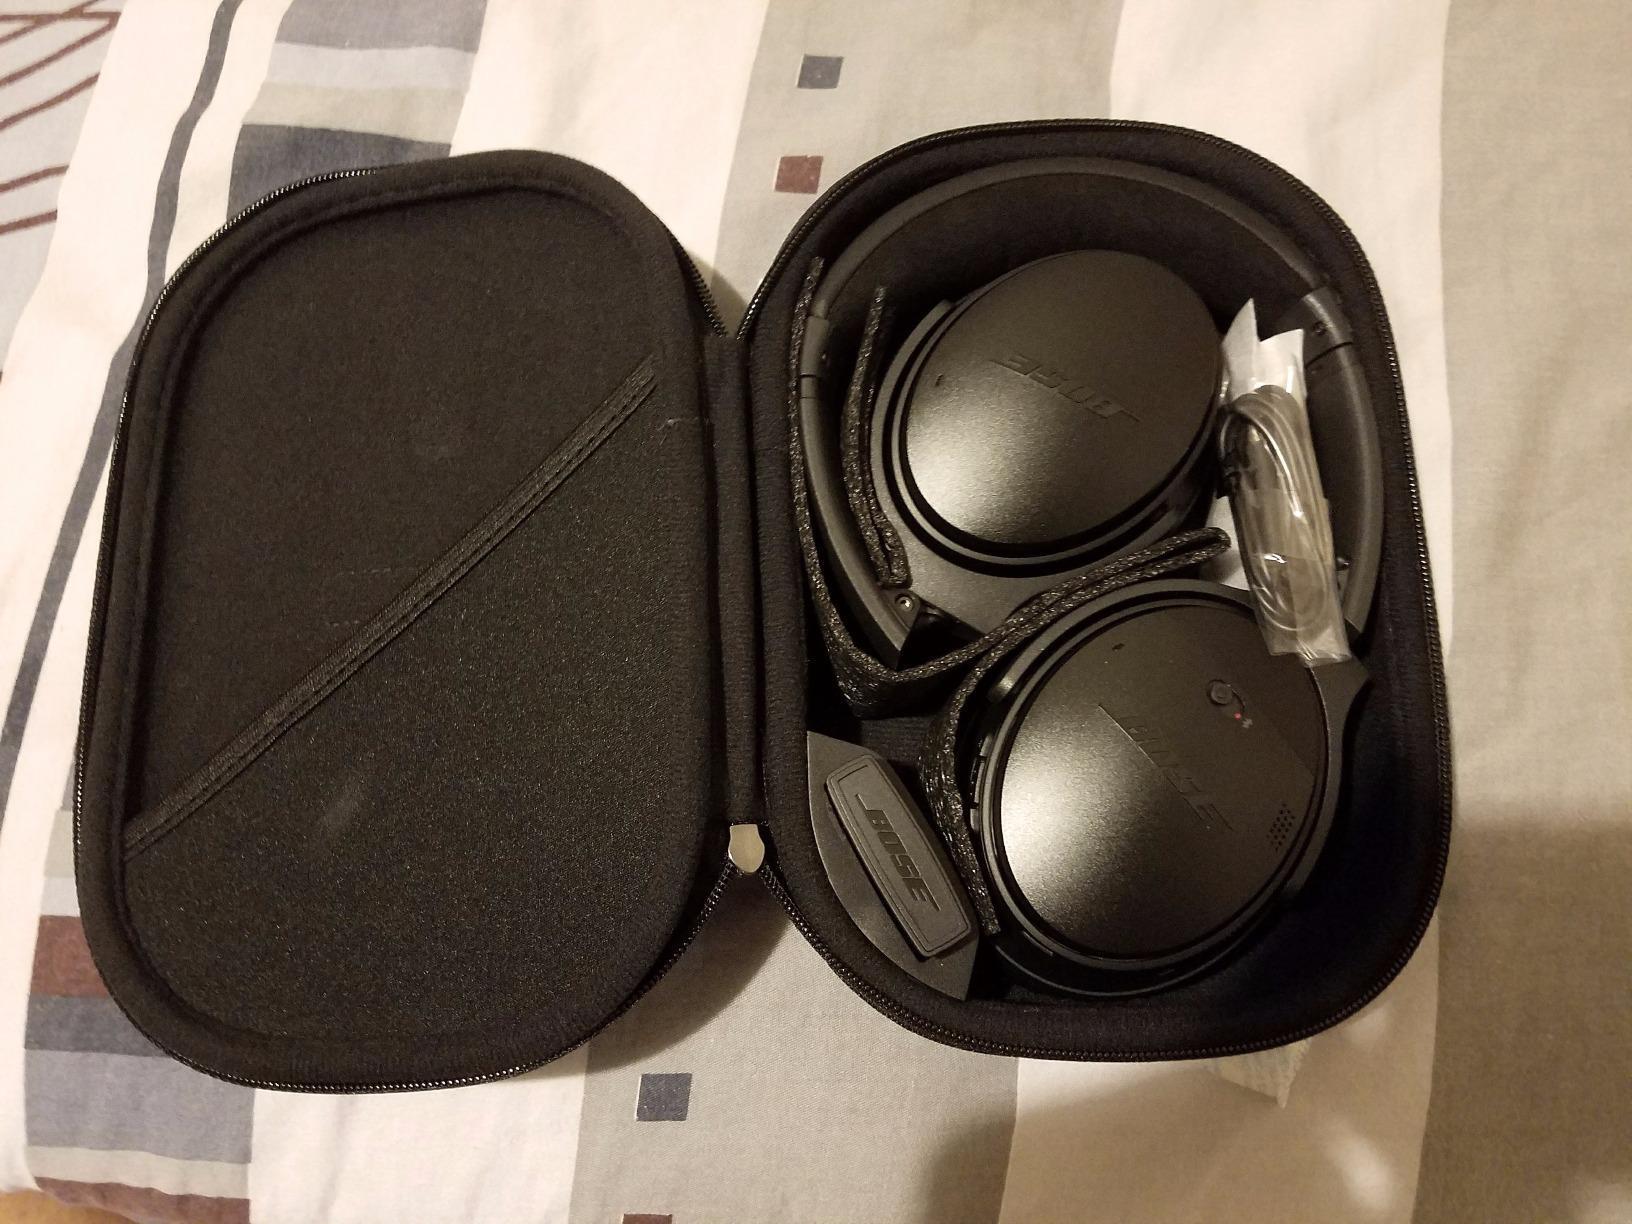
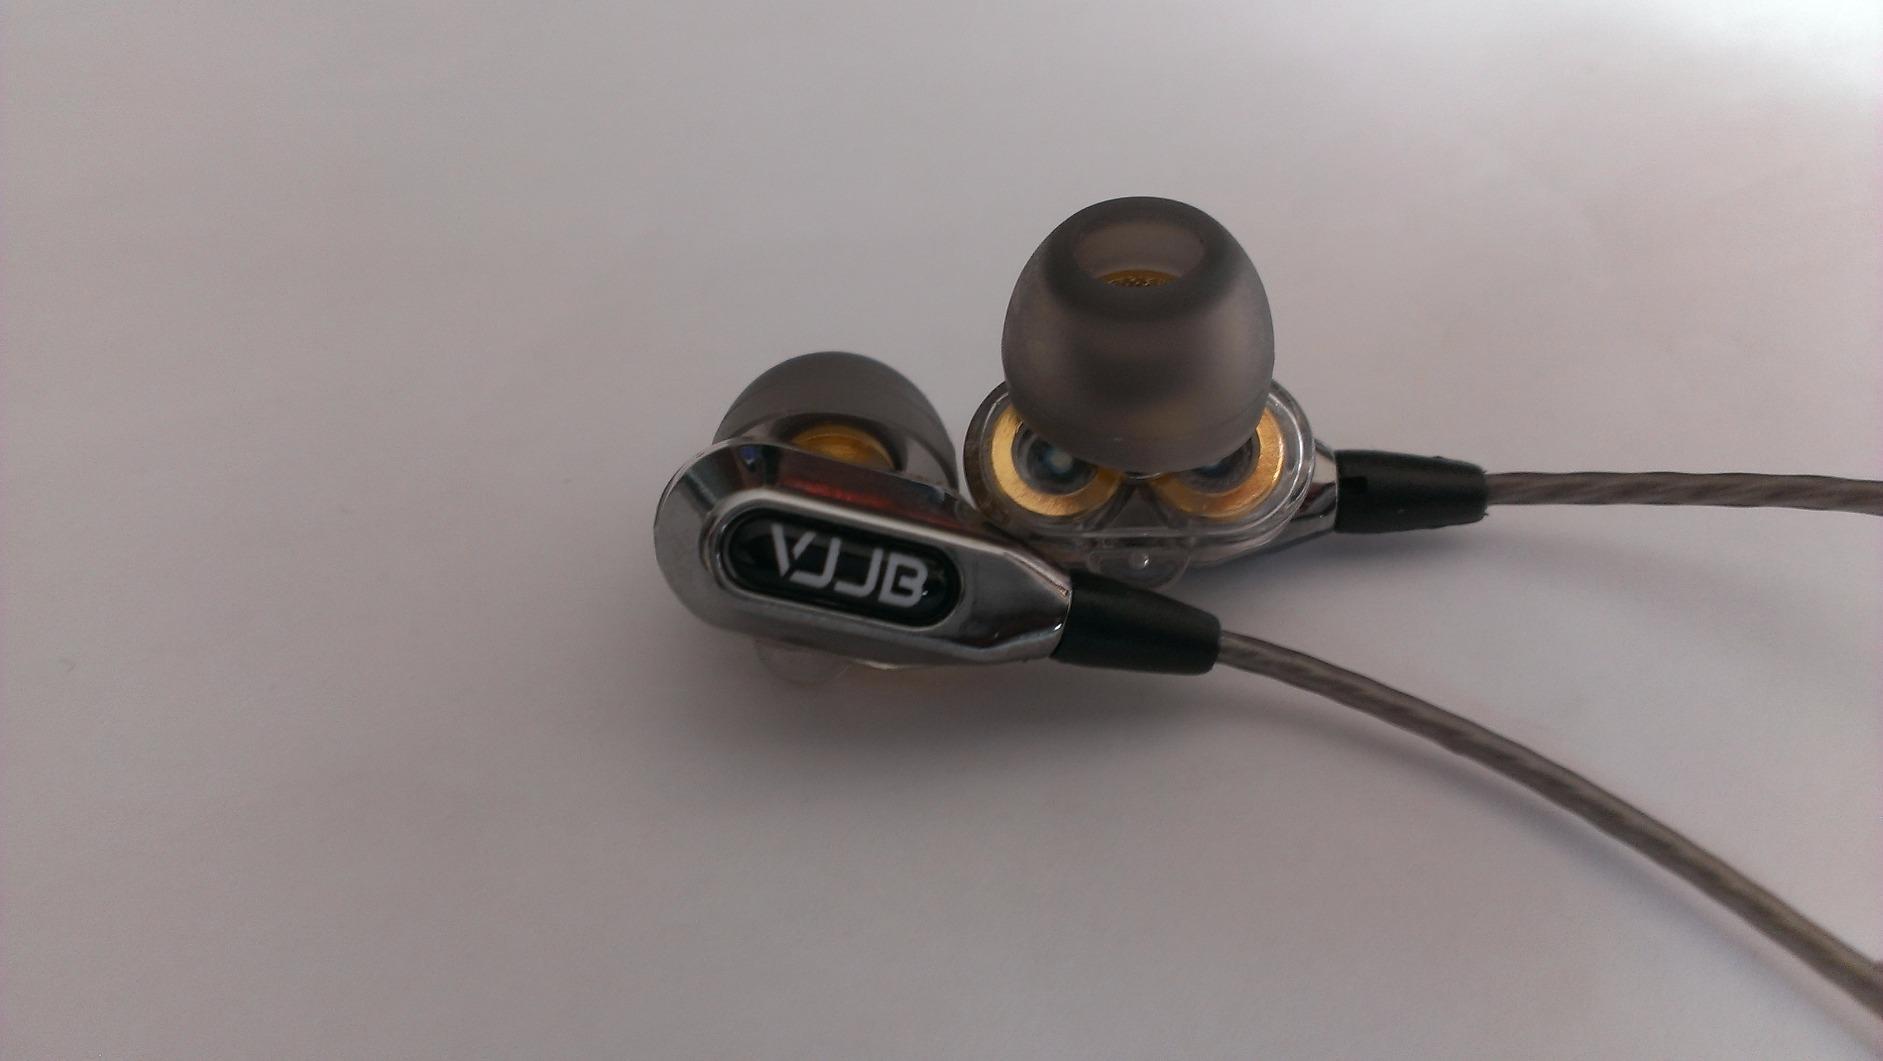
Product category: headphones
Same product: no